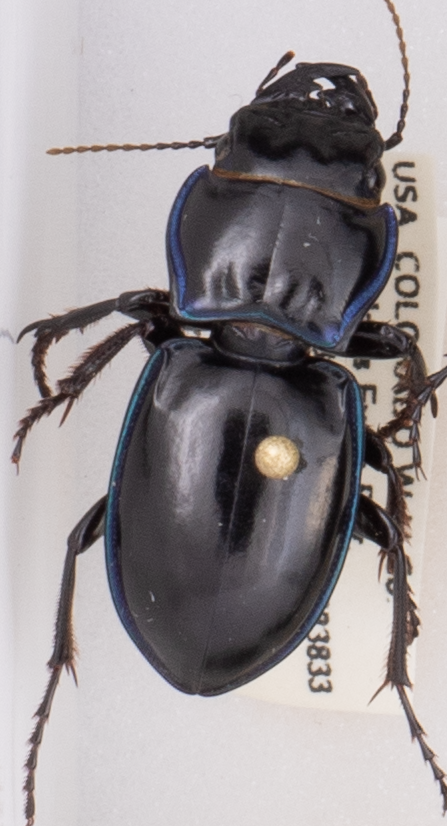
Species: Pasimachus elongatus
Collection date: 2020-07-22
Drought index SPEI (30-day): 0.058
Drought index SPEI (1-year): -0.728
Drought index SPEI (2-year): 0.198